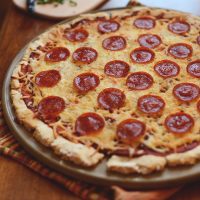
Dish: pizza